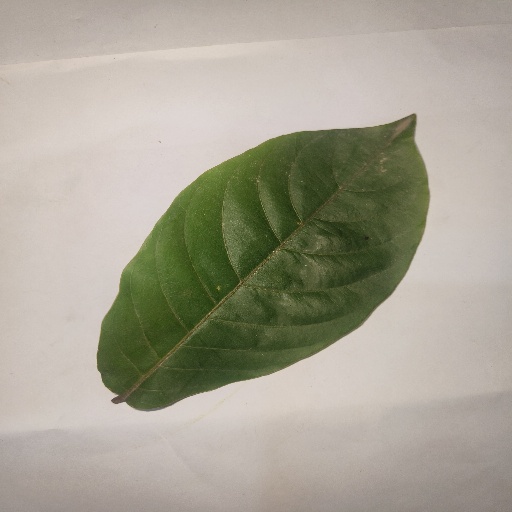
Species: HariTaki
Leaf condition: Healthy Leaf